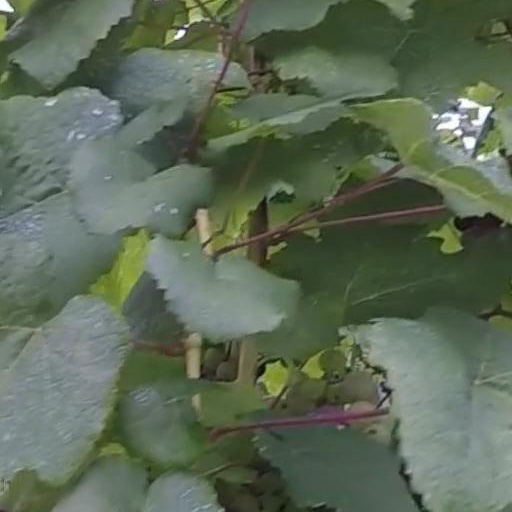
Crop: grape